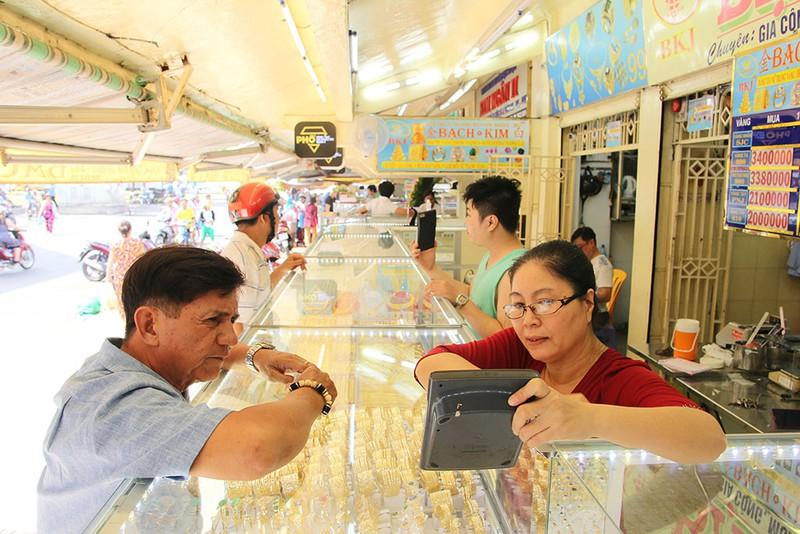
có một vài người đang đứng quanh một cửa hàng